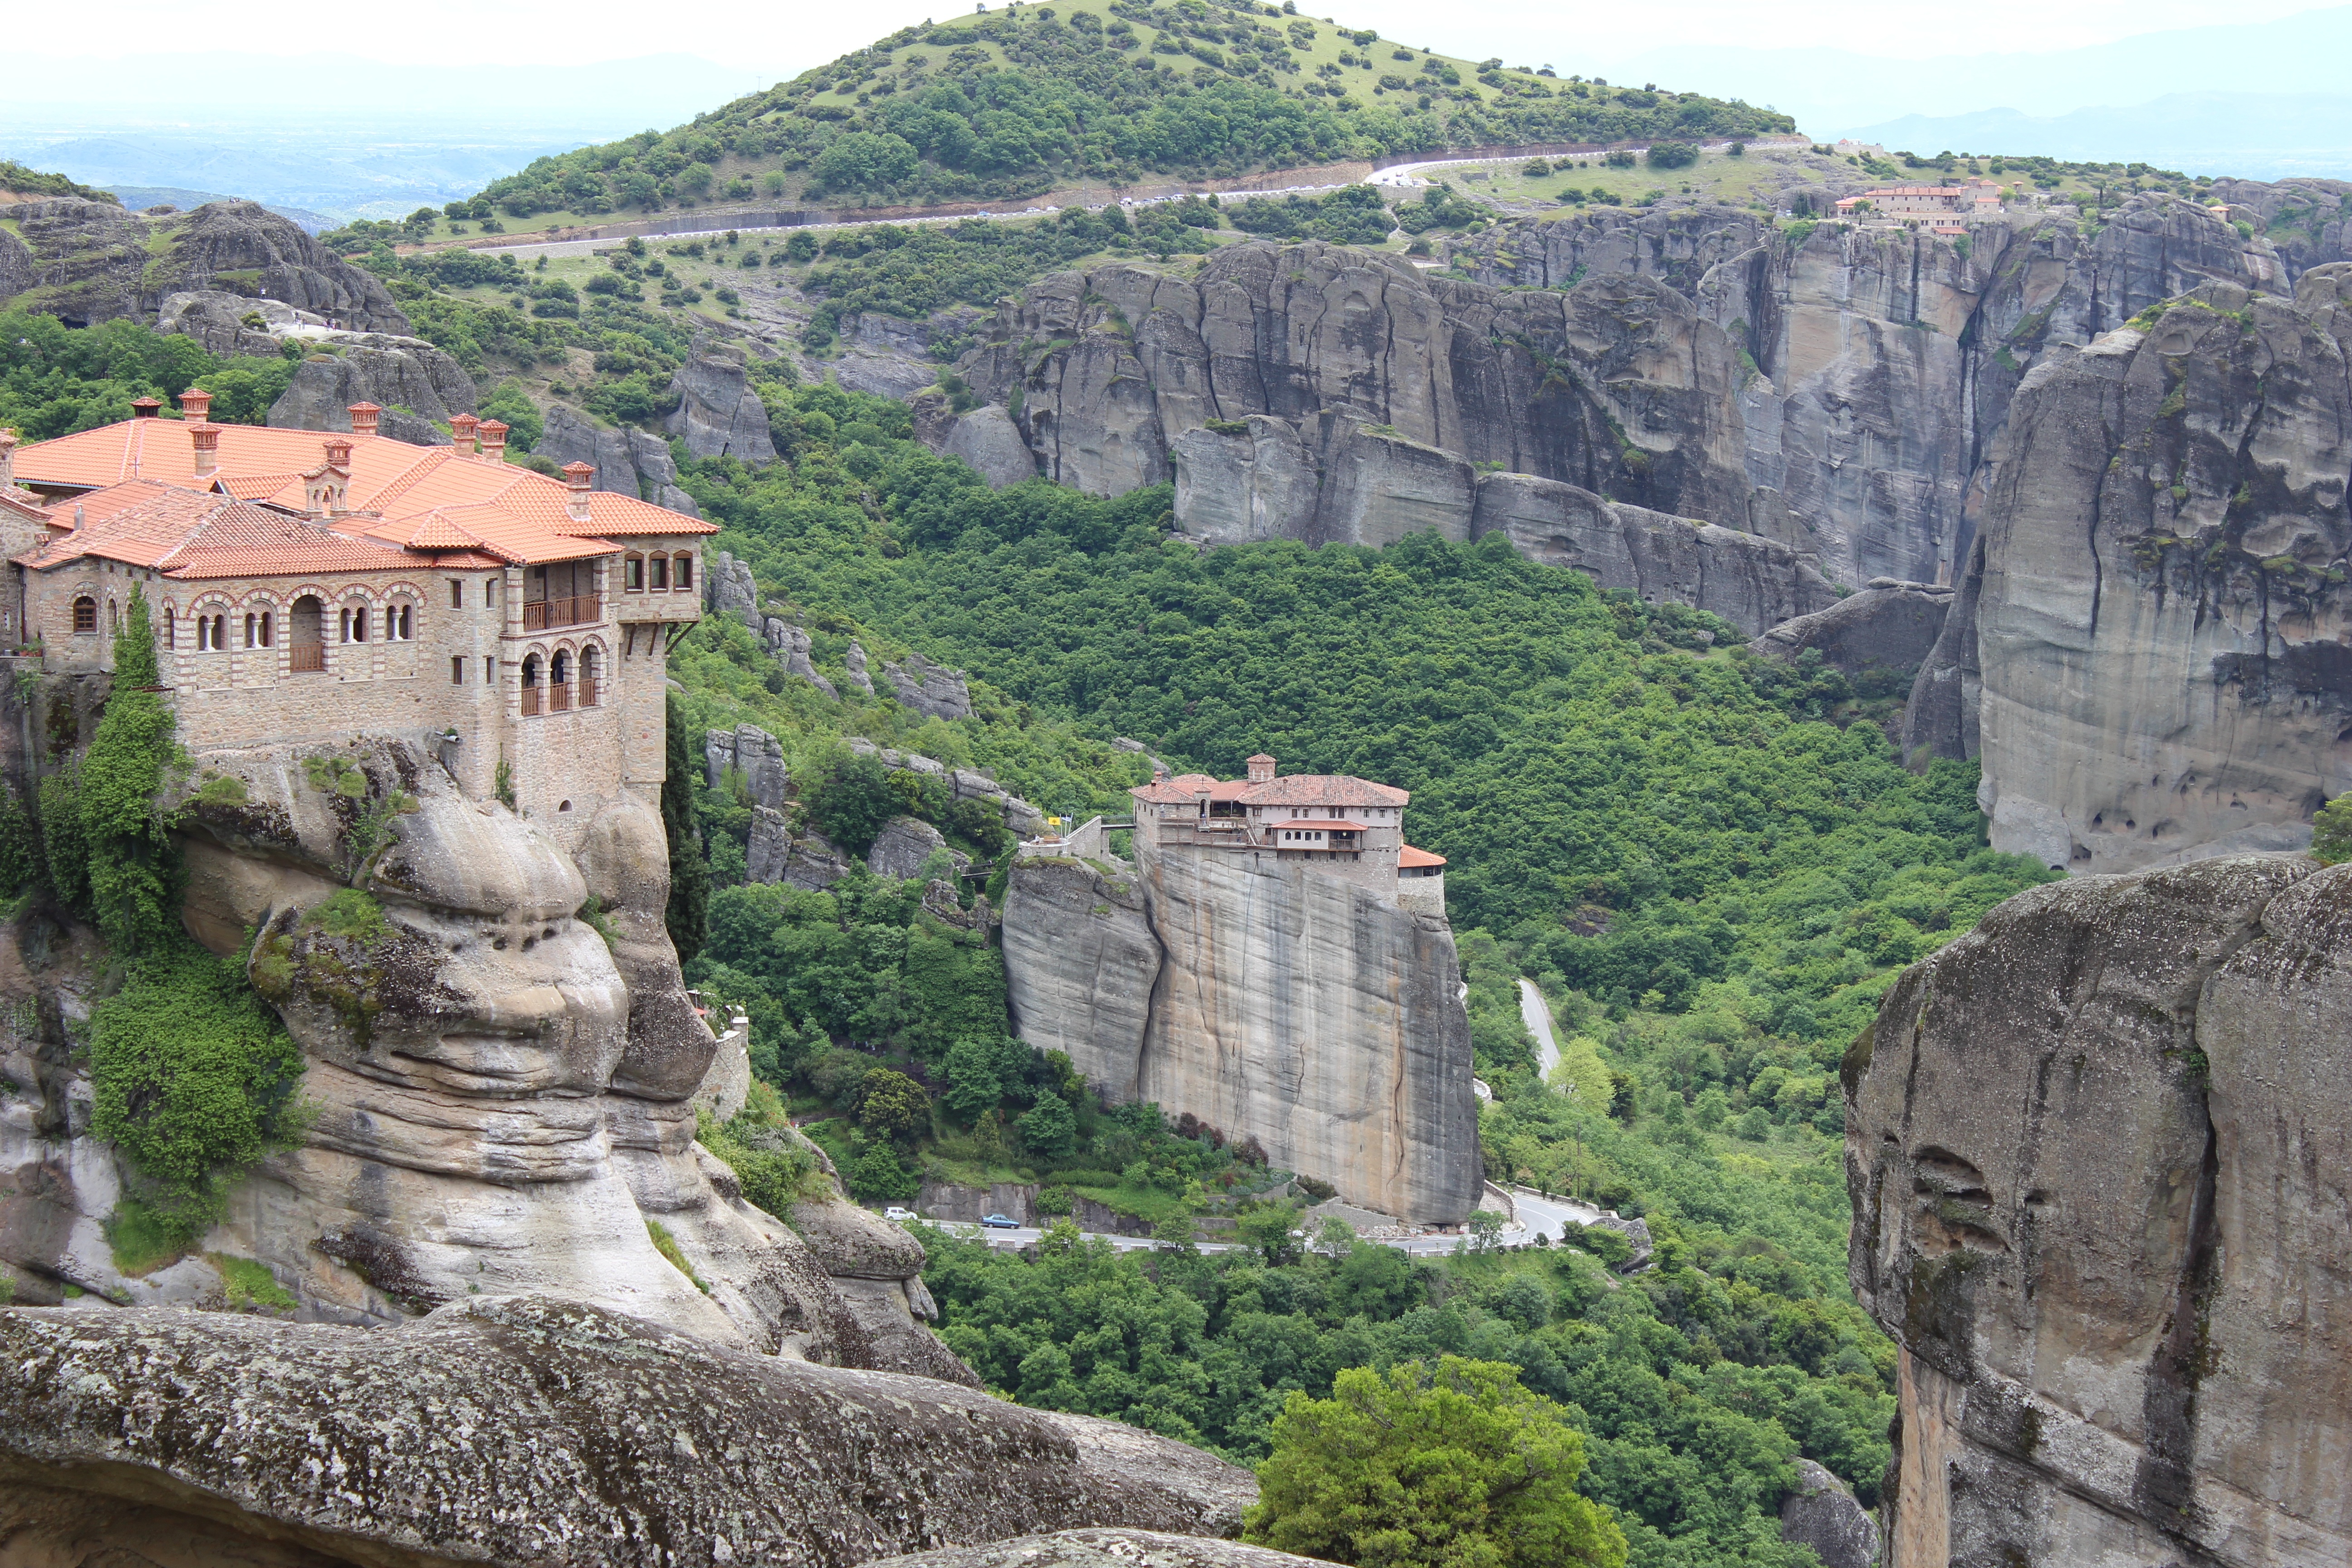
landscape, building, valley, formation, cliff, religion, landmark, fortification, tourism, terrain, rocks, geology, mountains, ruins, badlands, monastery, greece, wadi, tours, archaeological site, unesco world heritage site, meteora, historic site, ancient history, wonders of the world